Describe the emotion expressed in this image:  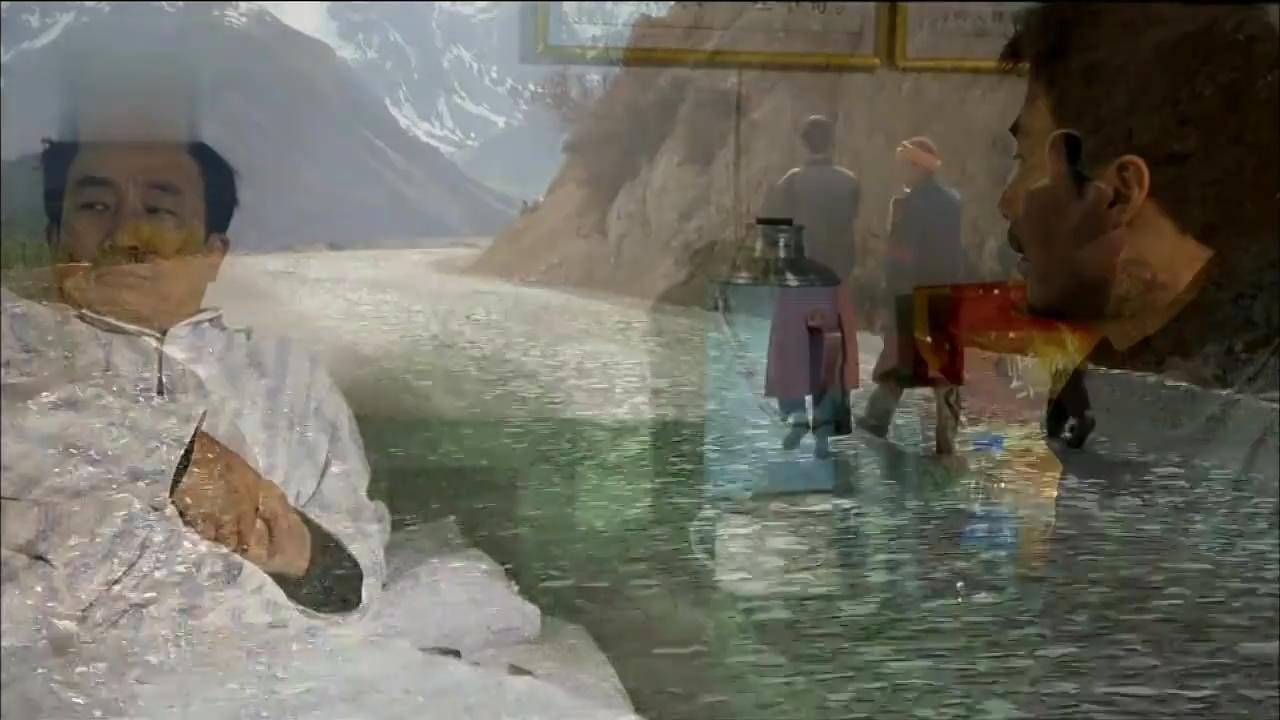
This person displays Fear, valence and arousal with high intensity.